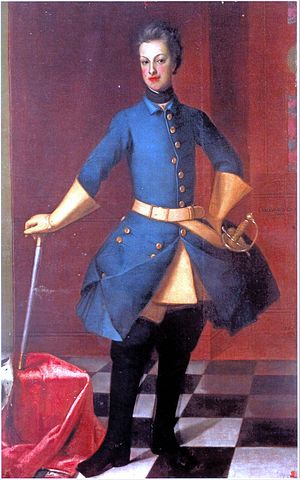
Slesvig-Holsten-Gottorp / Carl Frederik og slutningen
Carl Frederik i blå, svensk uniformsjakke. Hermelinstykket, som skimtes til venstre, henviser til Carl Frederik status som regerende hertug.[7] Av David von Krafft, 1718.
Slesvig-Holsten-Gottorp, Holsten-Gottorp eller den gottorpske hertuglinie var et fyrstehus i hertugdømmerne Slesvig og Holsten. Fyrstehuset har fået navn efter Gottorp Slot i Slesvig by.